Question: Please indicate a possible affordance area of the sit_on_motorcycle that can be used for sitting on
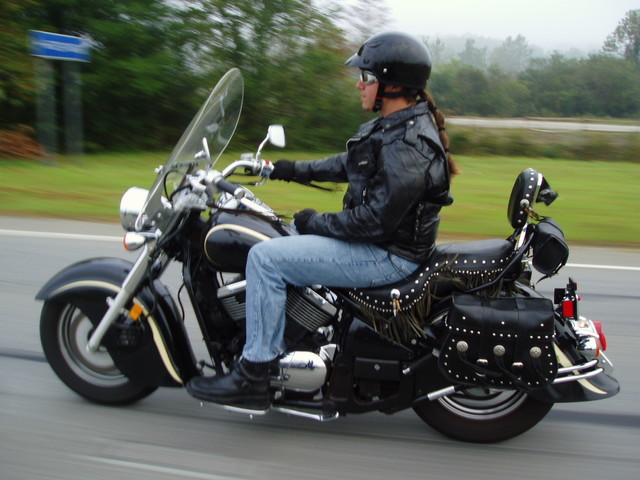
Answer: [342.5, 232.5, 516.5, 310.5]